Viktor Klimenko (gymnast)

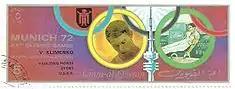
Klimenko on a stamp of Umm al-Quwain

Viktor Yakovlevich Klimenko (born 25 February 1949) is a retired Russian gymnast. He competed for the Soviet Union at the 1968 and 1972 Olympics and won a team silver medal on each occasion. Individually he earned a bronze medal in parallel bars in 1968, as well as a gold medal in pommel horse and a silver medal in vault in 1972. At the world championships Klimenko collected four medals in 1970–1974. His wife Larisa Petrik is also a former Olympic gymnast.